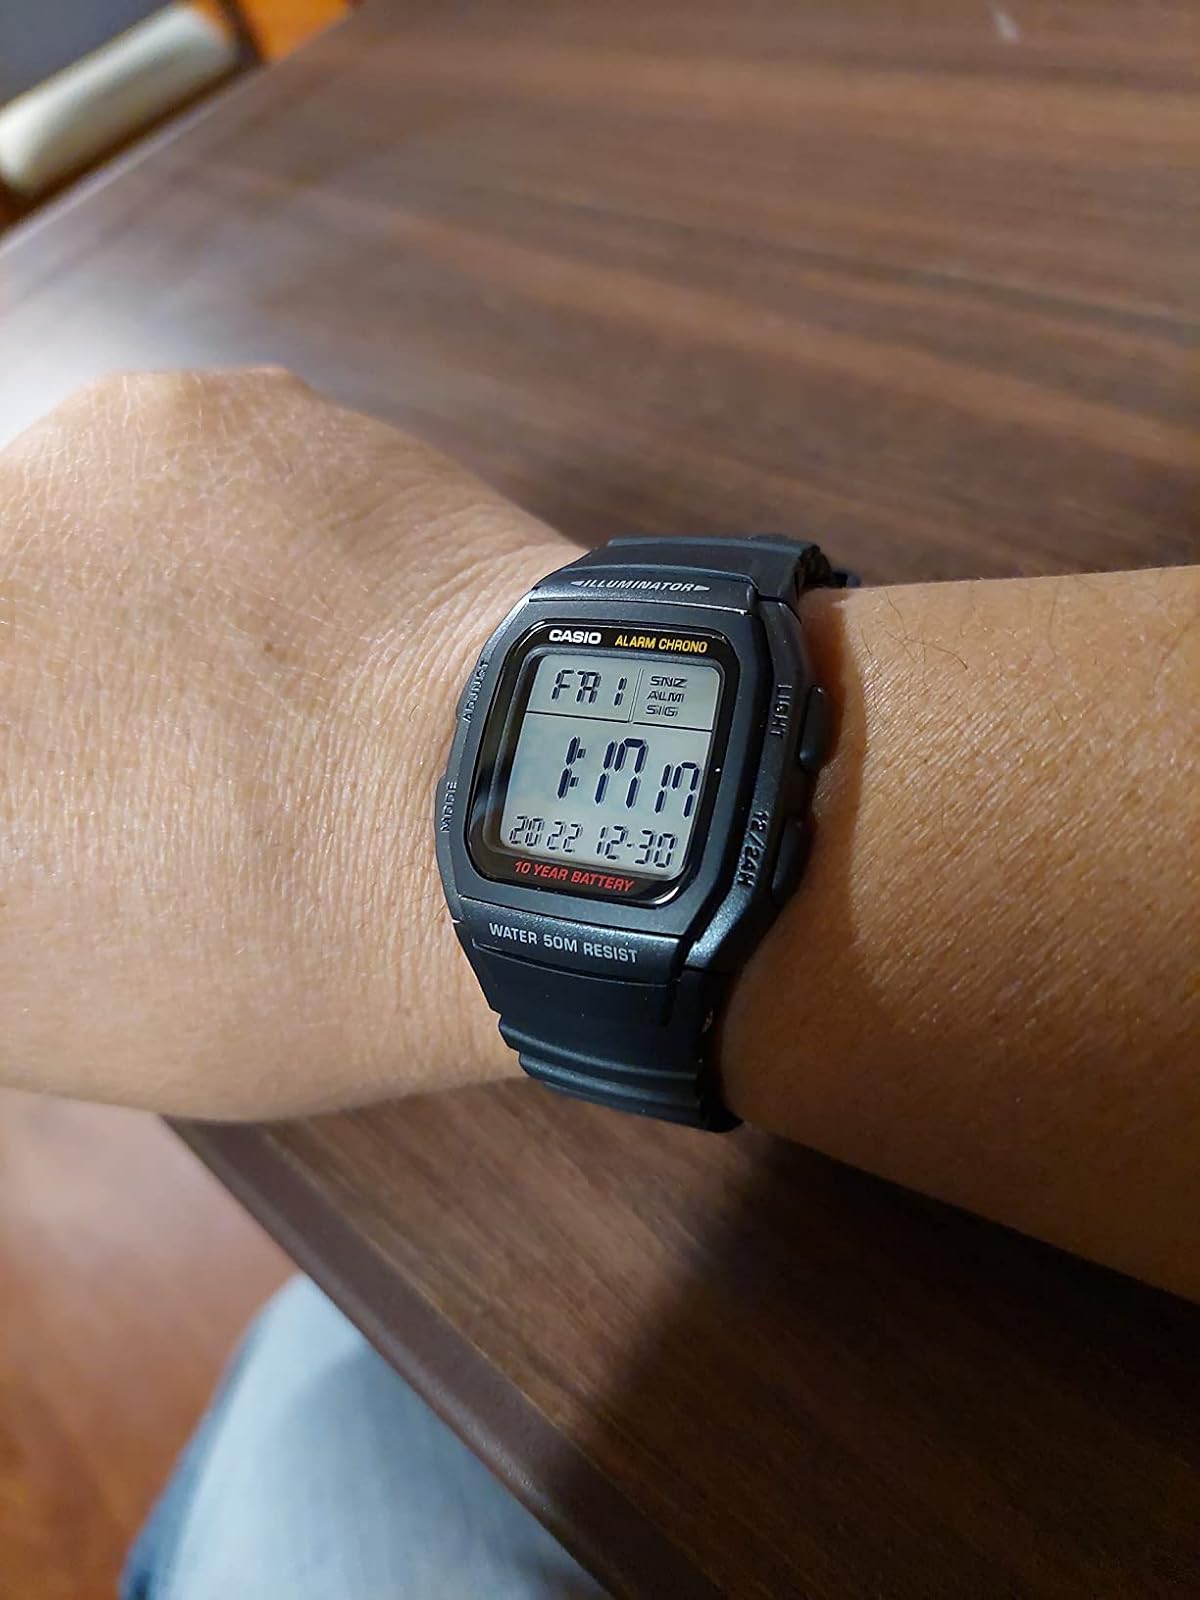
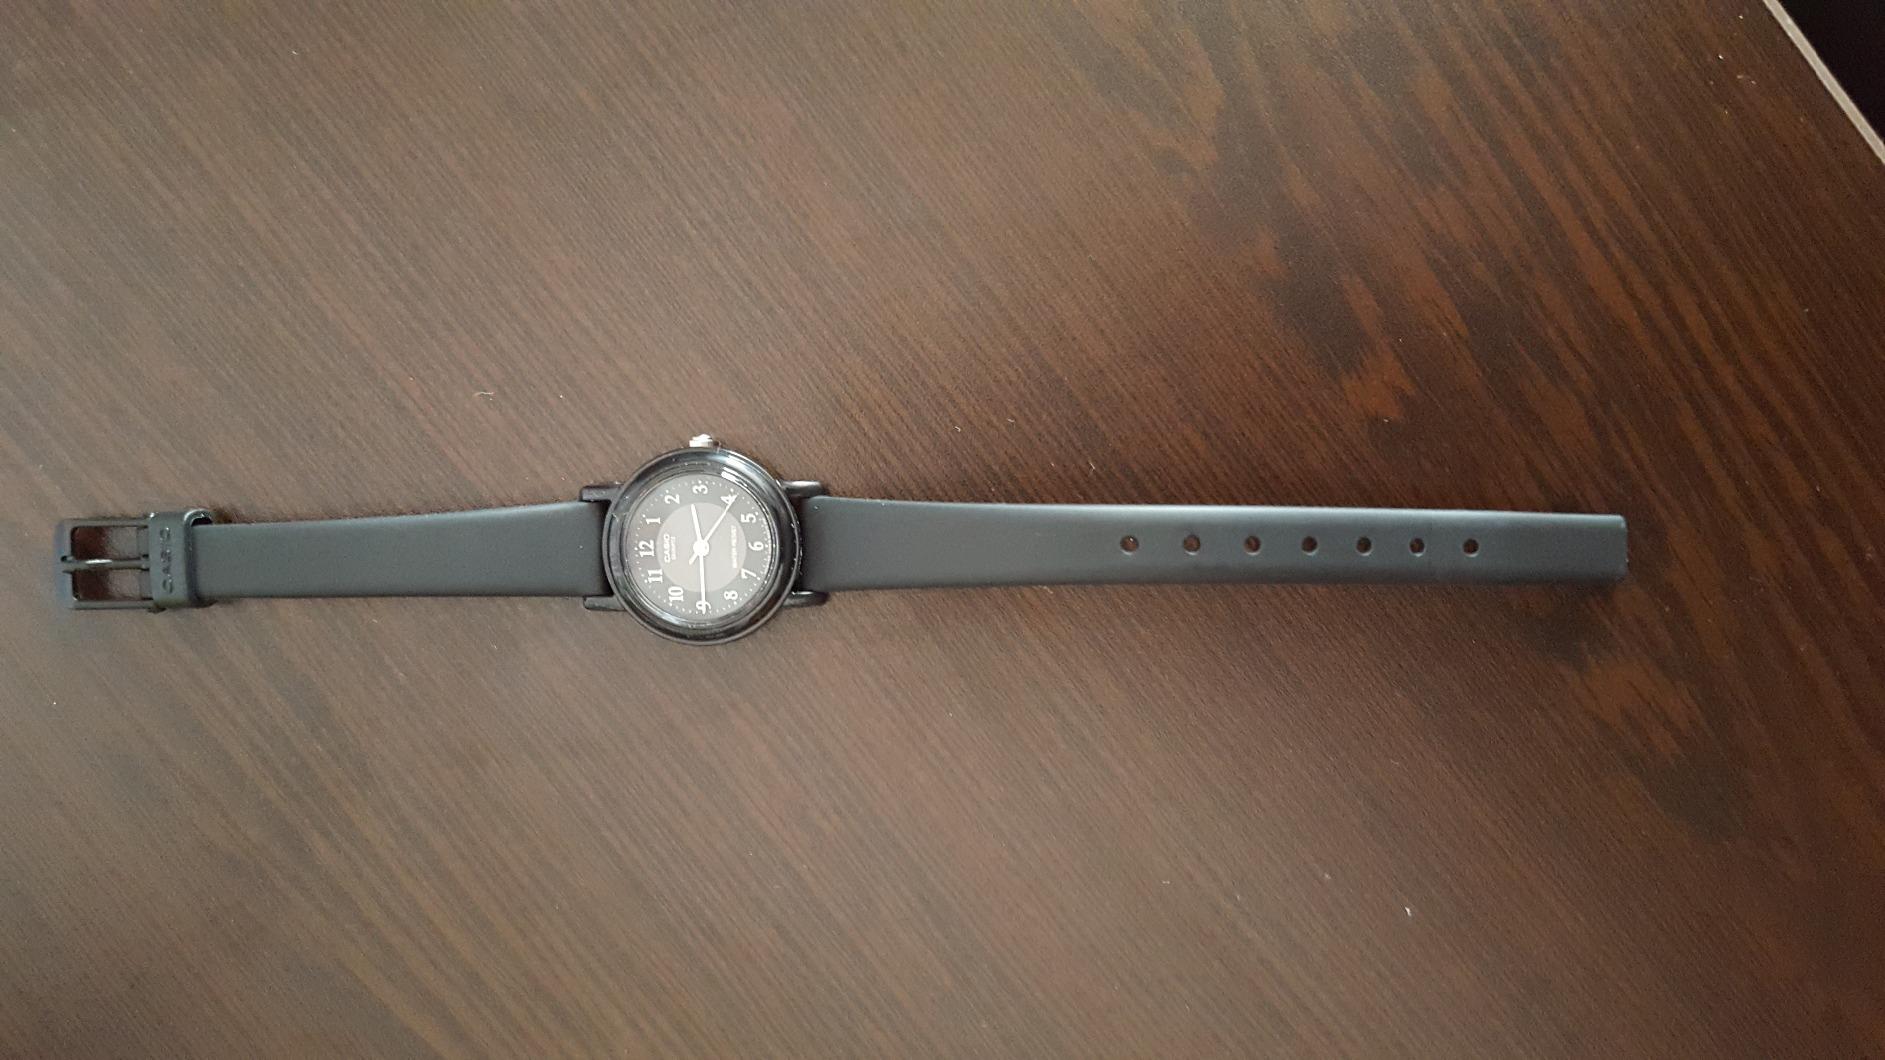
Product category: accessories_watch
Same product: no